Guibord case

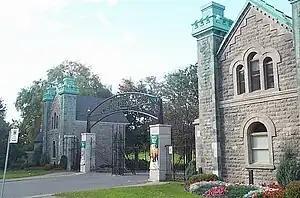
Entrance to Côte-des-Neiges Cemetery

Guibord died suddenly in 1869. His widow, Henriette Brown, sought to have him buried in the Côte des Neiges Cemetery, at that time the only cemetery for Roman Catholics in Montreal. The Church refused to permit the burial, except in the portion of the cemetery reserved for non-Roman Catholics and unbaptised infants, and without religious rites. Brown was willing to forego the religious ceremony, but insisted that her husband be buried in the Roman Catholic portion of the cemetery. The church officials refused. Brown and her supporters argued that the Church's decision contradicted its role under the civil law to give burial, but the Church argued it would permit the civil burial, and that Guibord not being buried in holy ground was a question of religious freedom.